2009 East Asian Games

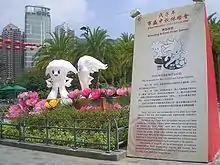
Dony and Ami at Victoria Park

"Dony" and "Ami", carrying the motifs of a flaming torch and the Lion Rock, were the mascots of the Games.